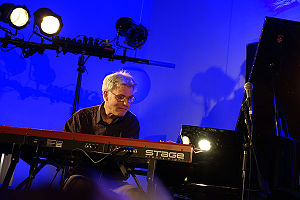
Jørgen Emborg
Jørgen Emborg 2015